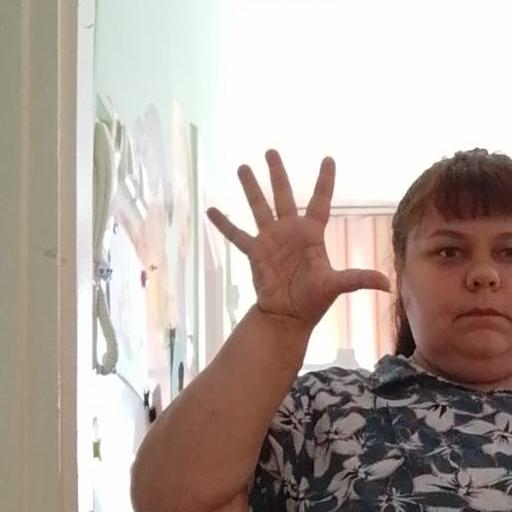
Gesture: palm